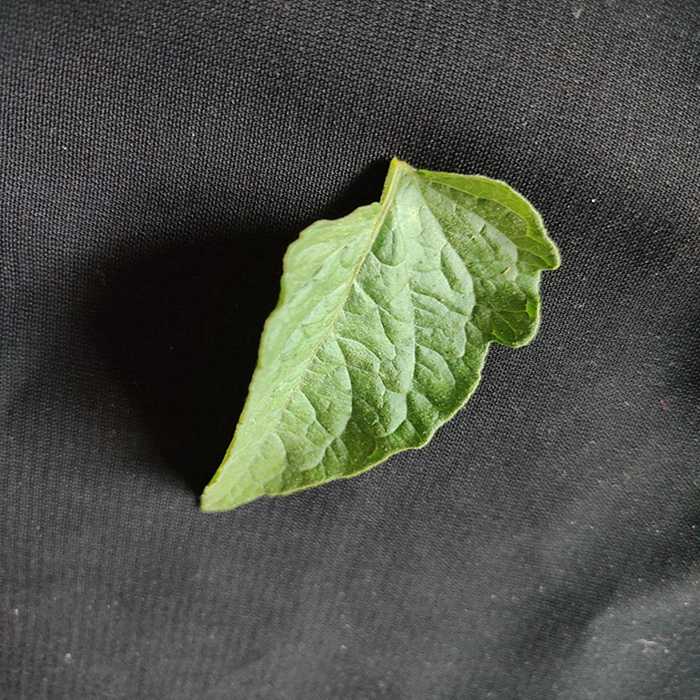
Plant: Tomato
Label: Tomato Fresh leaf